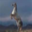
Label: horse